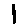
Label: 1